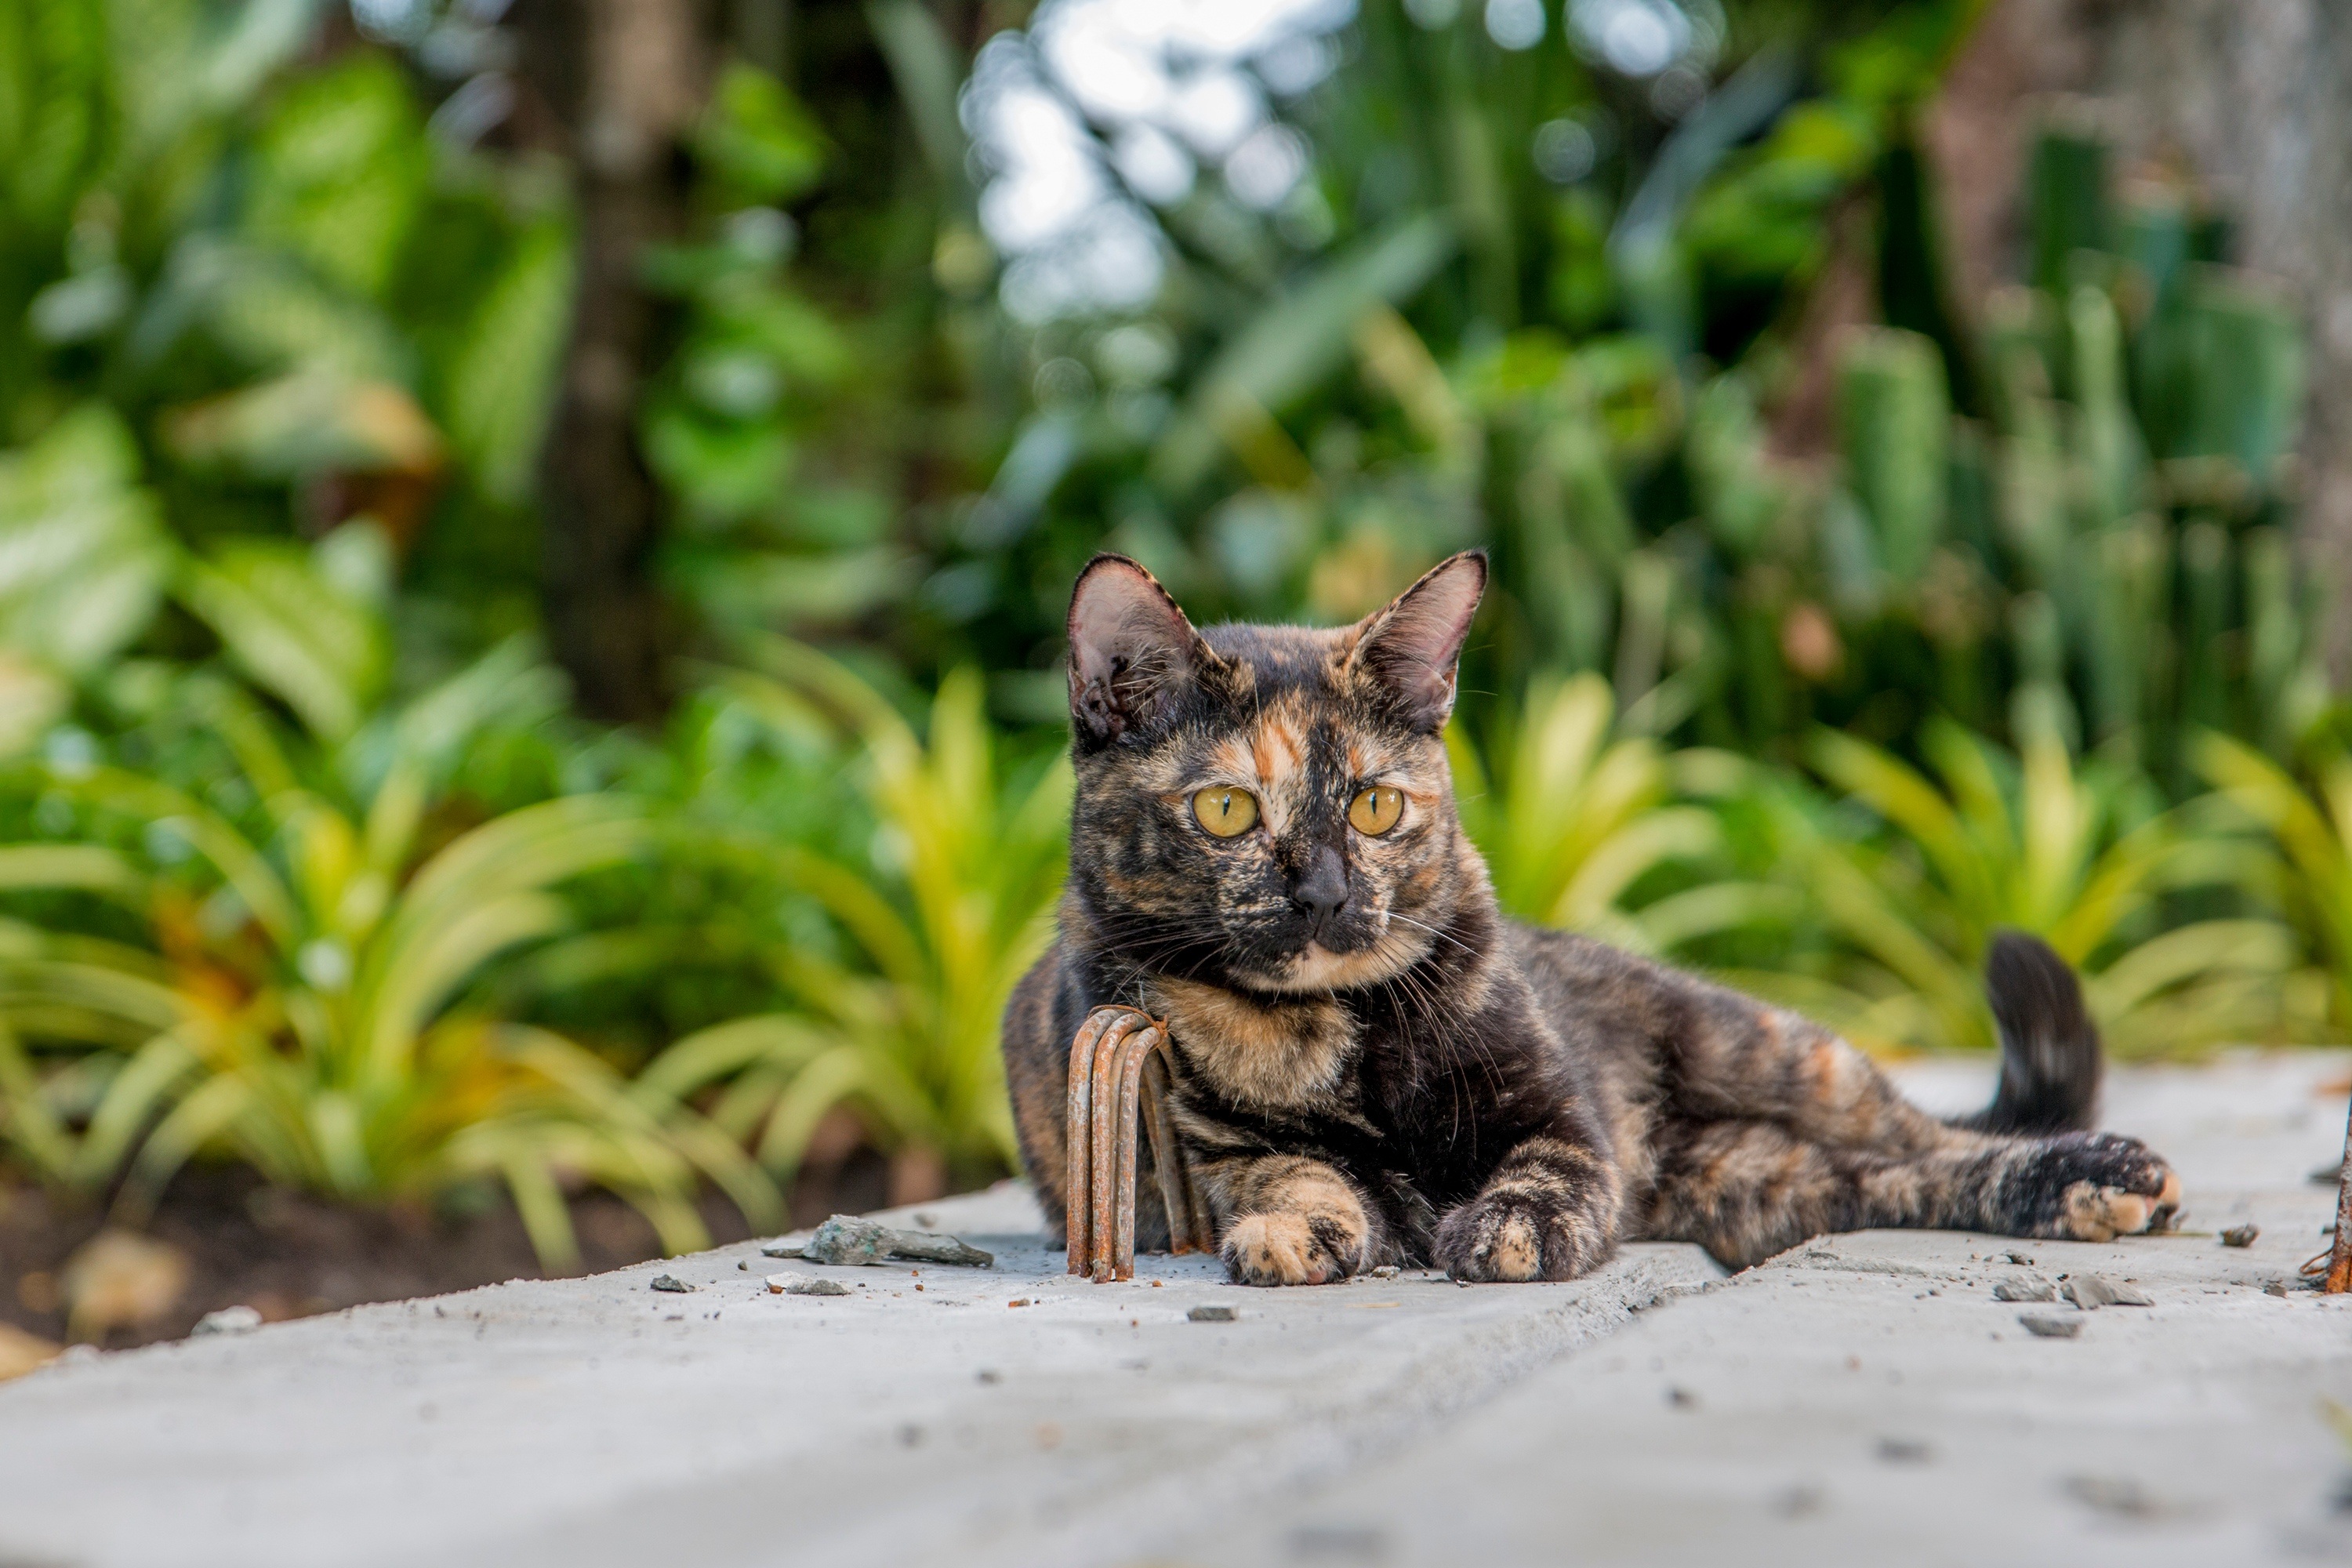
grass, wildlife, jungle, kitten, cat, mammal, fauna, vertebrate, parks, bengal, wild cat, small to medium sized cats, cat like mammal, cat thailand